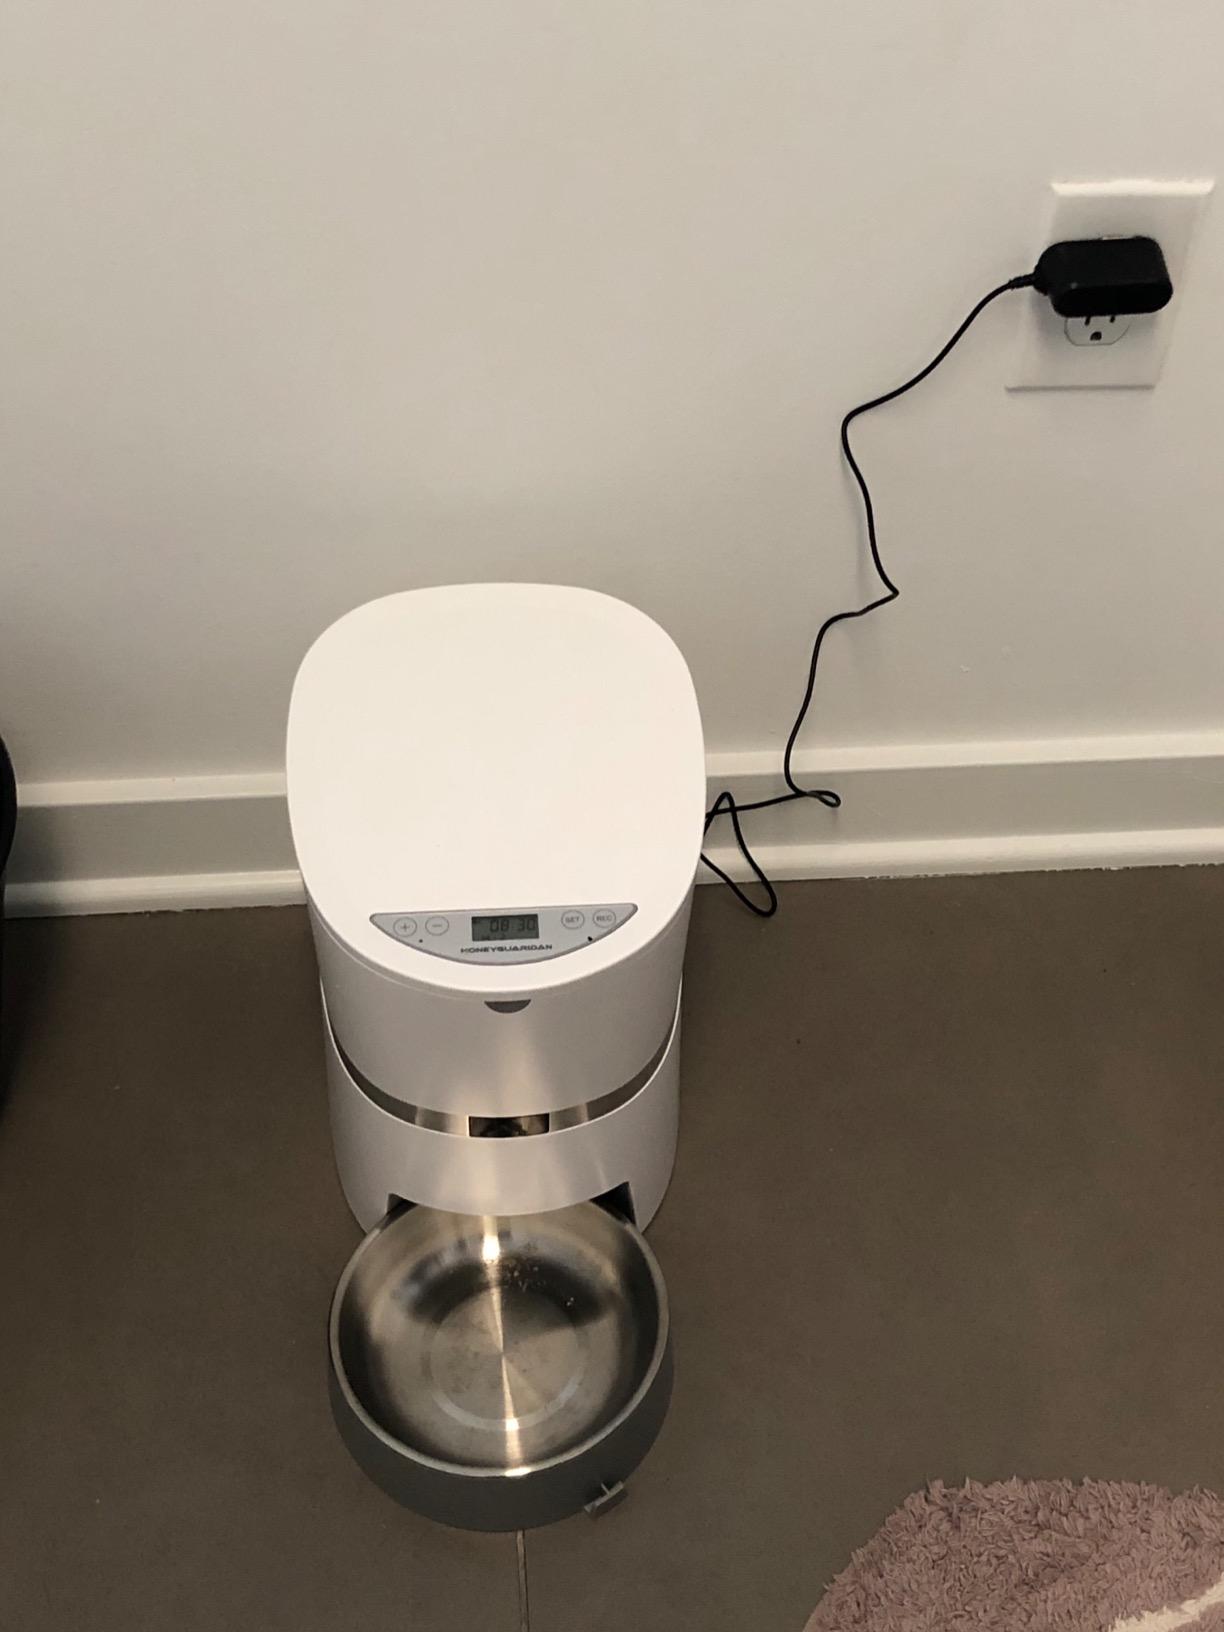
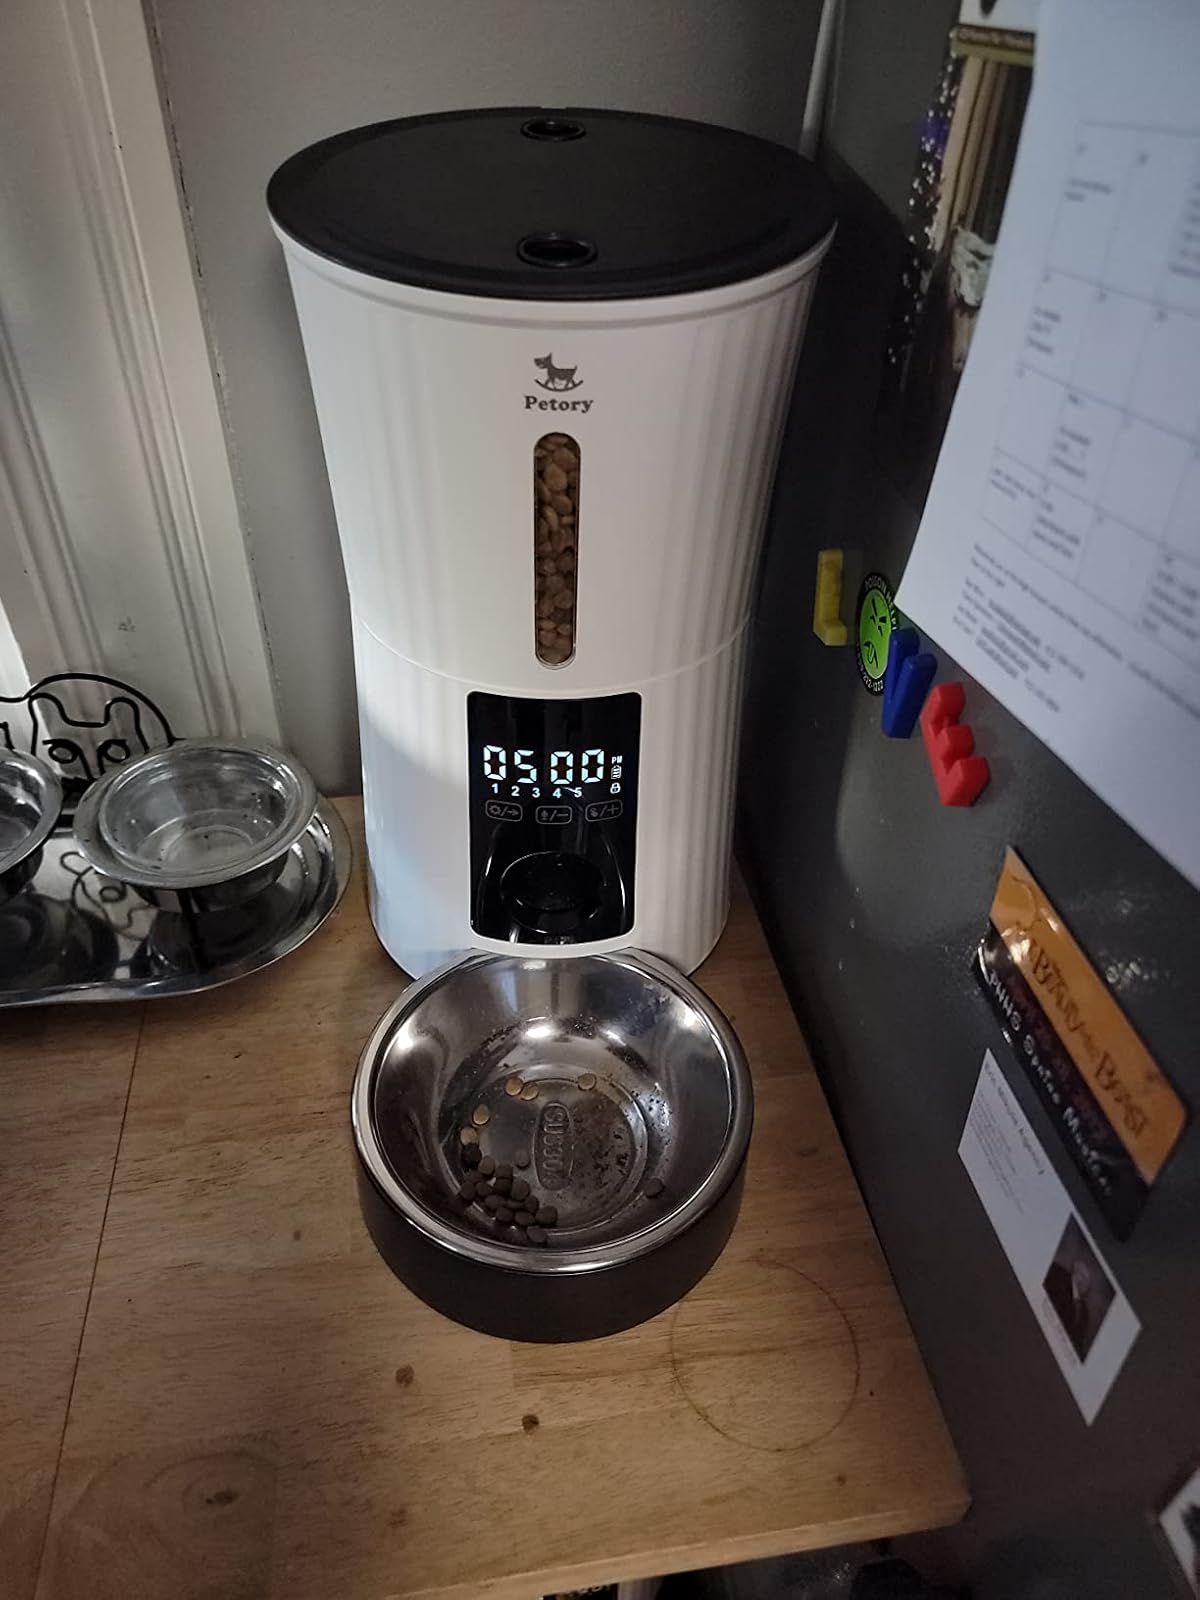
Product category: items_feeder
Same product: no